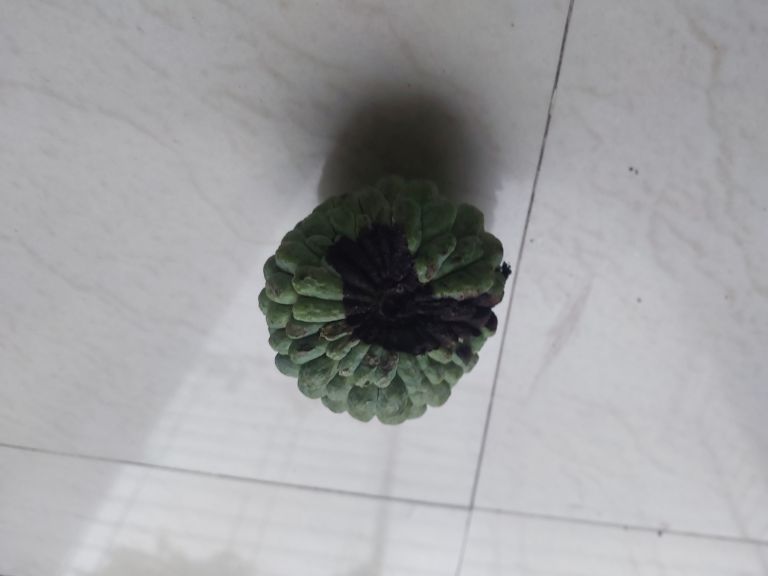
Disease label: Diplodia Rot